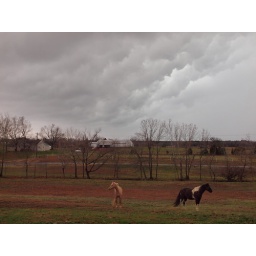
Turbulence in the clouds overhead as the horses Dallas and Checkers stand watch.